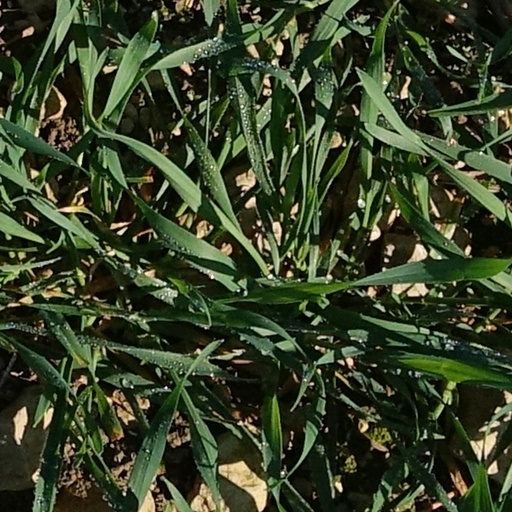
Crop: wheat